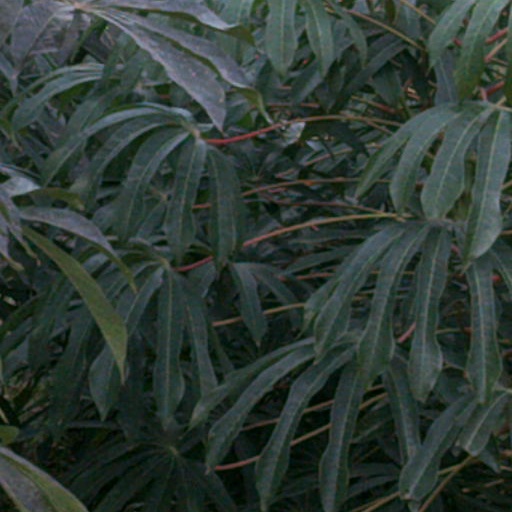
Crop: cassava